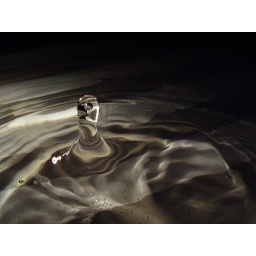
Bubles in to water pole